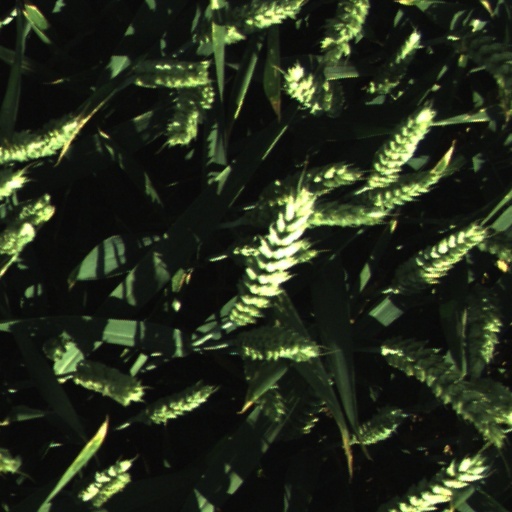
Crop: wheat